SOS – En segelsällskapsresa

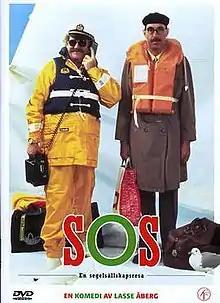

SOS – En segelsällskapsresa (S.O.S. - A Sailing Conduct Tour), released in some English speaking territories as Swedes at Sea, is a Swedish comedy film which was released to cinemas in Sweden on 25 December 1988, and directed by Lasse Åberg. It is the third film in the "Sällskapsresan" film series.